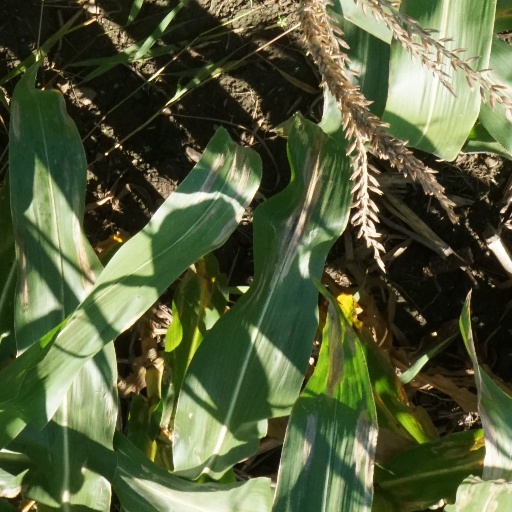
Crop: maize; corn